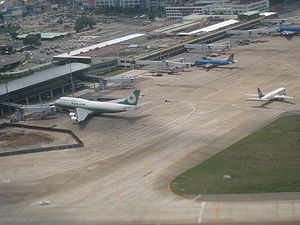
Long Thanh International Airport
Long Thanh International Airport er en lufthavn under konstruktion ved Dong Nai i Vietnam. Lufthavnen ligger 40 km nordøst for Ho Chi Minh-byen og forventes at kunne åbnes i år 2020.